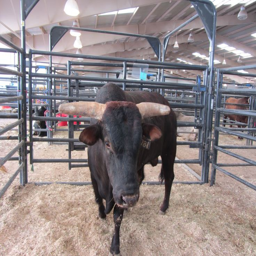
image result for asteroid the bucking bull